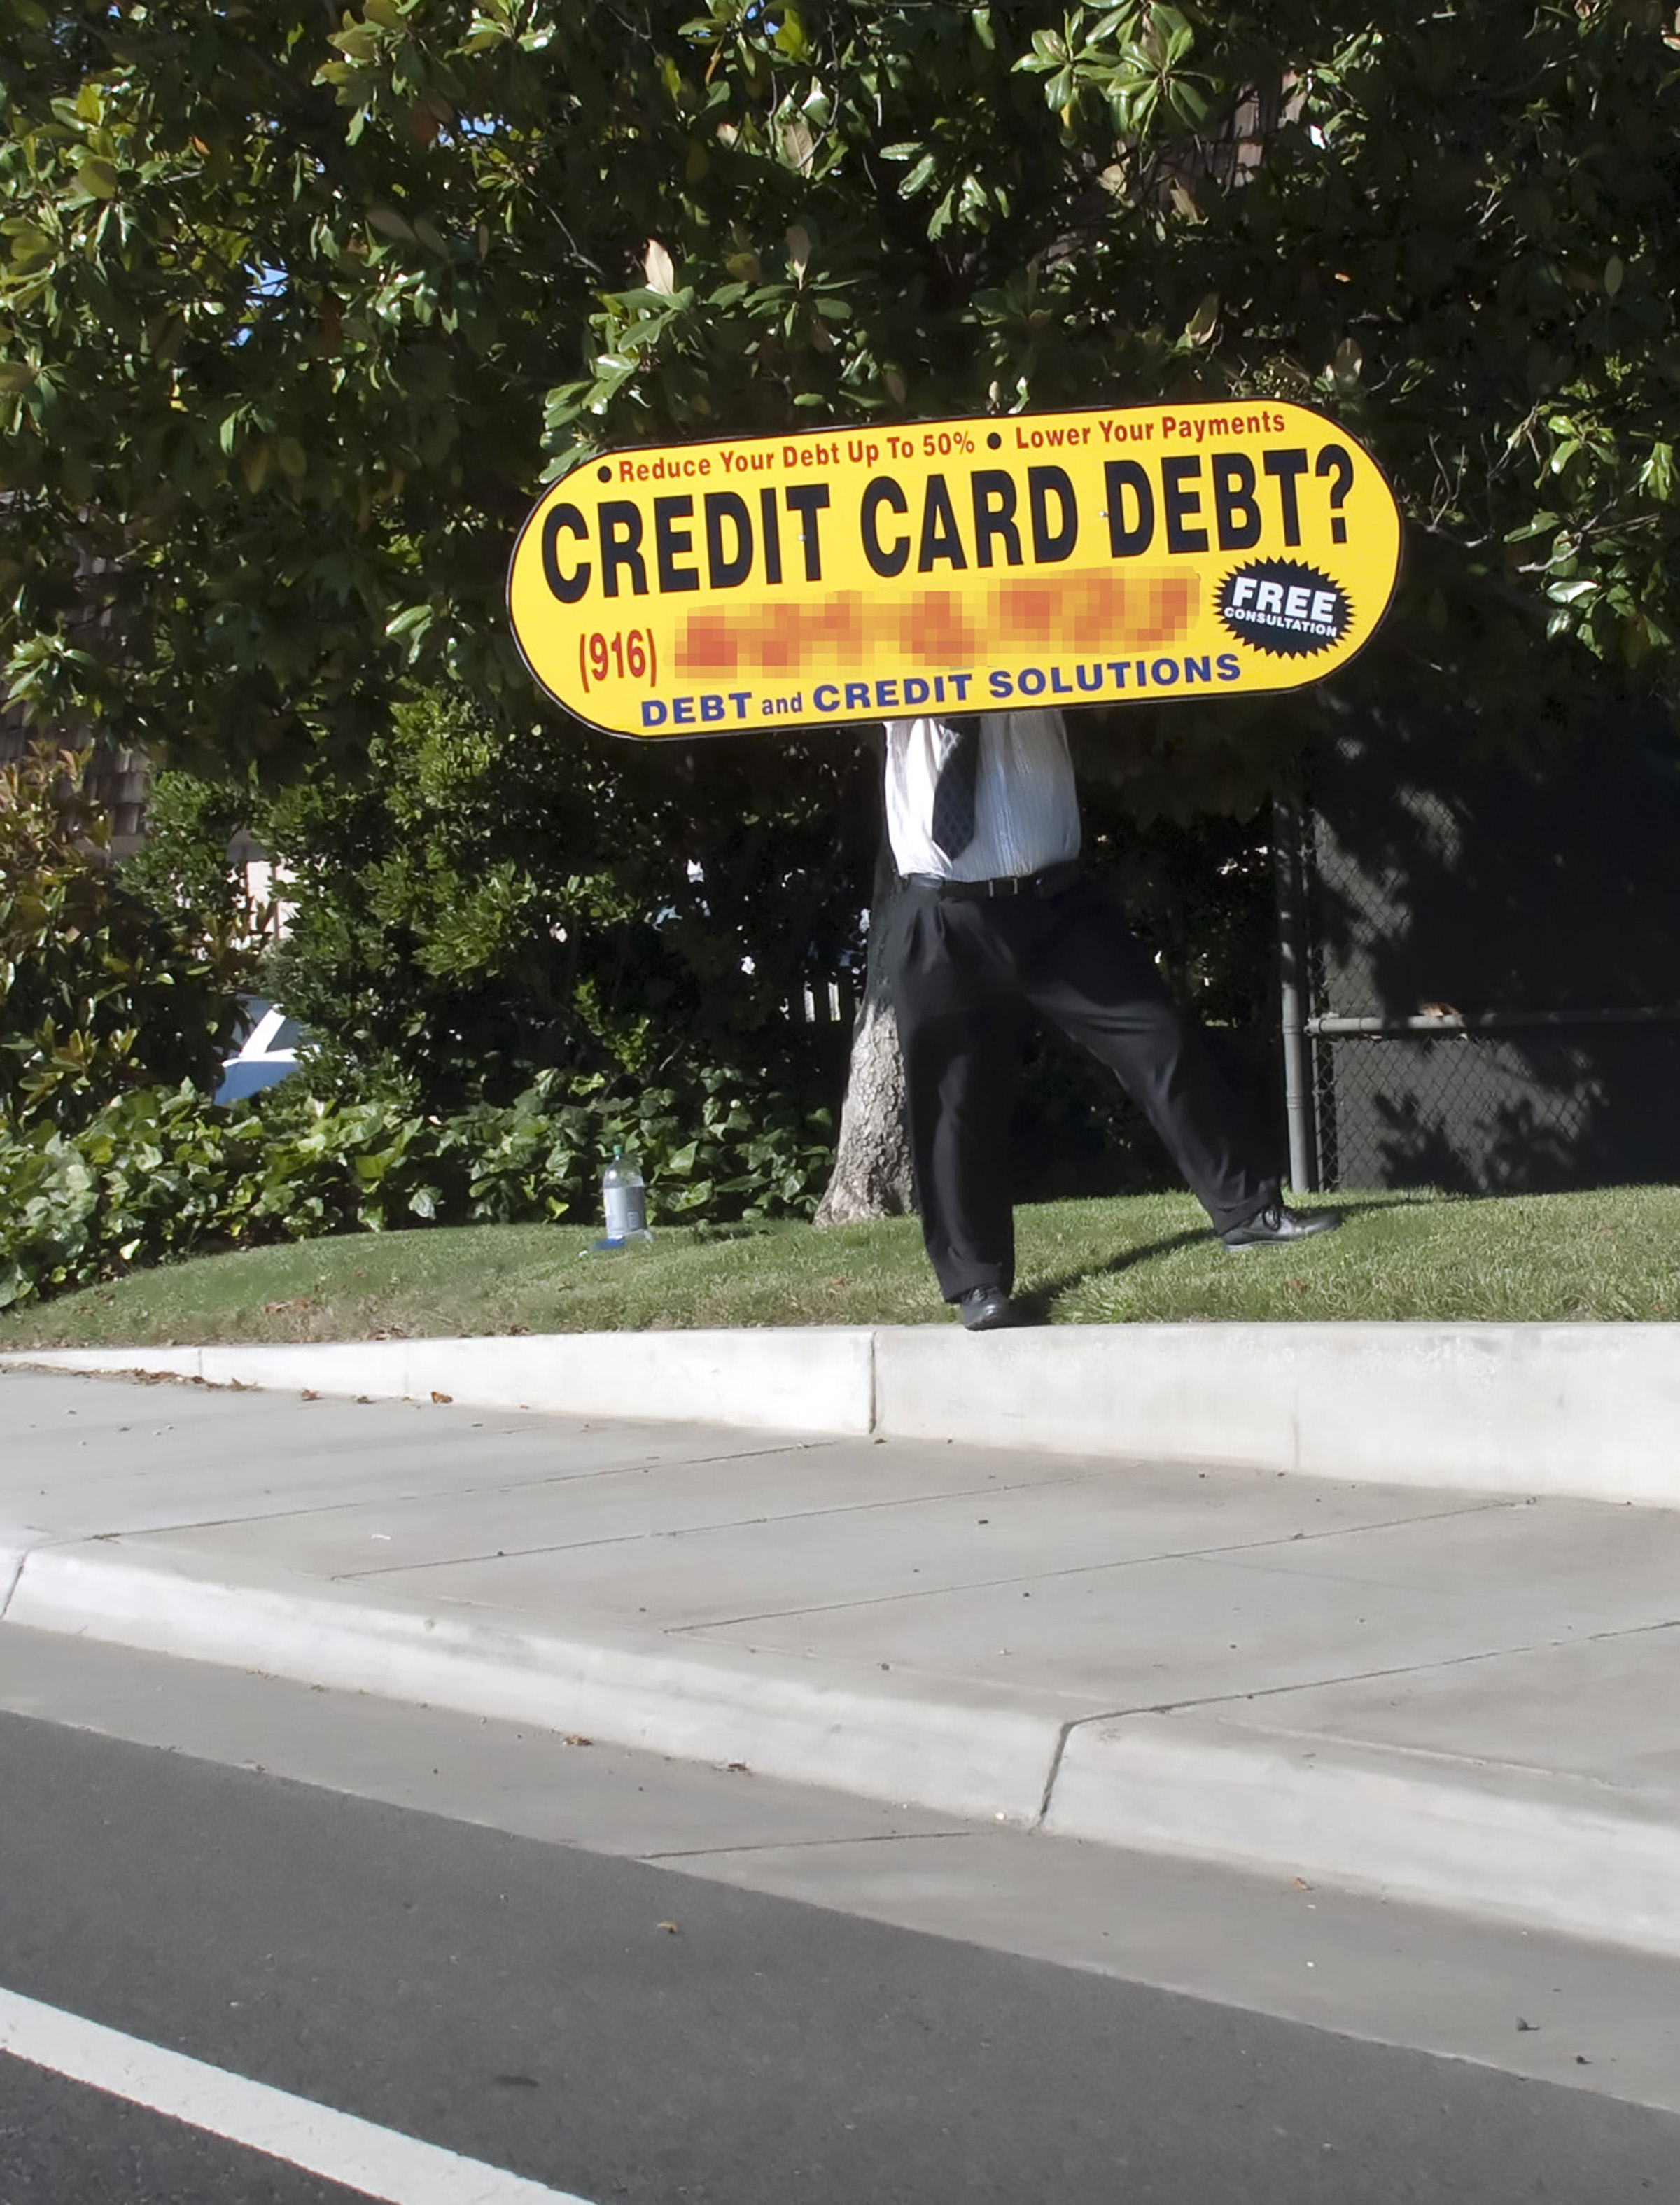
pedestrian, road, street, advertising, sign, signage, lane, infrastructure, traffic sign, pedestrian crossing